Chicano

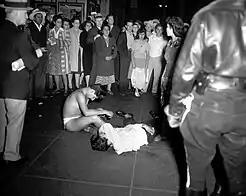
The portrayal of Chicano men as violent criminals in U.S. media fueled the Zoot Suit Riots. Although attacks were initiated by U.S. servicemen, hundreds of Chicanos were arrested.

Unionization efforts were initiated by the Confederación de Uniones Obreras (Federation of Labor Unions) in Los Angeles, with twenty-one chapters quickly extending throughout southern California, and La Unión de Trabajadores del Valle Imperial (Imperial Valley Workers' Union). The latter organized the Cantaloupe strike of 1928, in which workers demanded better working conditions and higher wages, but "the growers refused to budge and, as became a pattern, local authorities sided with the farmers and through harassment broke the strike". Communist-led organizations such as the Cannery and Agricultural Workers' Industrial Union (CAWIU) supported Mexican workers, renting spaces for cotton pickers during the cotton strikes of 1933 after they were thrown out of company housing by growers. Capitalist owners used "red-baiting" techniques to discredit the strikes through associating them with communists. Chicana and Mexican working women showed the greatest tendency to organize, particularly in the Los Angeles garment industry with the International Ladies' Garment Workers' Union, led by anarchist Rose Pesotta.